Bentley House (Springfield, Missouri)

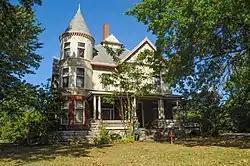

Bentley House, also known as the Museum of the Ozarks, is a historic home located at Springfield, Greene County, Missouri. It was built in 1892, and is a two-story, Queen Anne style brick and frame dwelling. It has a complex roof of gables and hips projecting at right angles and accented by several dormers. It features a semi-detached tower with conical roof, projecting bays on primary and secondary facades, multiple porches, and a porte cochere. It was a single family home until 1964, dormitory for Drury College from 1965 to 1977, then home to the Museum of the Ozarks.